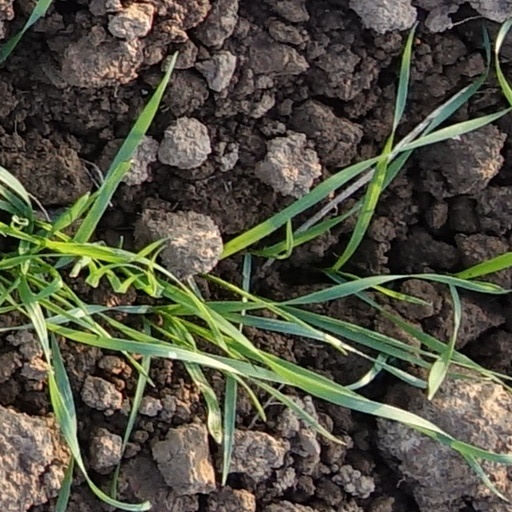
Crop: wheat